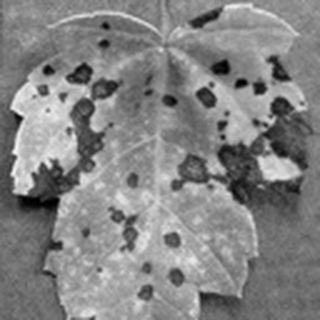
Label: cotton_target_spot